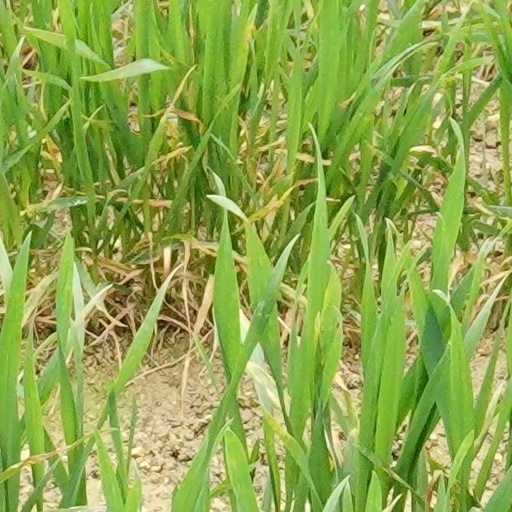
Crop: wheat